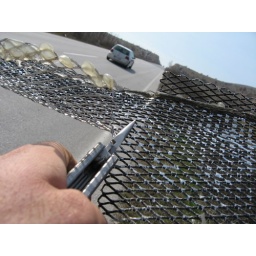
Grill for Coffee Can stove Mk2 (found on road near Florina, Greece)